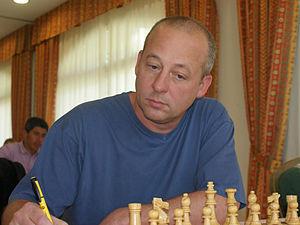
David Norwood est un joueur d'échecs anglais né le 3 octobre 1968 à Farnworth. Grand maître international depuis 1989, il finit deuxième du championnat de Grande-Bretagne d'échecs en 1989. Il est affilié à la fédération d'Andorre depuis 2011.